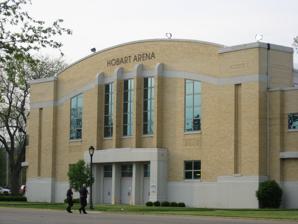
Building: Hobart Arena
Country: United States of America
Year built: 1950
Multi-purpose arena in Ohio, United States This article relies largely or entirely on a single source . Relevant discussion may be found on the talk page . Please help improve this article by introducing  citations to additional sources . Find sources: "Hobart Arena" – news · newspapers · books · scholar · JSTOR ( March 2020 ) Hobart Arena Location 255 Adams Street Troy, Ohio Owner City of Troy, Ohio Capacity 3,782 Construction Broke ground 1947 Opened September 1950 Construction cost $450,000 Tenants Troy Bruins ( IHL ) (1951–1959) Troy Sabres ( CnHL ) (1982–1987) Miami Valley Sabres ( AAHL ) (1987–1989) Miami Valley Silverbacks ( AIFL / CIFL ) (2006–2008) Troy Bruins ( NJHL / AAHL ) (2009–2010) The Hobart Arena is a 3,782-seat multi-purpose arena in Troy, Ohio . It officially opened with 10 sold-out performances of Holiday on Ice in September 1950.   The Hobart Arena, contrary to popular belief, was not the first Ohio venue for Elvis Presley on November 24, 1956, as he had played in Cleveland a year earlier.  The 1950s also saw performances by Roy Rogers , Gene Autry , Nat King Cole , Tex Ritter , Sonja Henie , Victor Borge , Liberace , Guy Lombardo ,  and Patti Page . Hobart Arena was the home of the Troy Bruins of the IHL from 1951 through 1959 and the Troy (later Miami Valley) Sabres from 1982 until the AAHL folded in 1989. As a concert venue the arena can seat up to 5,282. When used for ice hockey, Hobart Arena has a sellout capacity of 4,500. When used for trade shows the arena can accommodate 15,725 square feet (1,460.9 m 2 ) of space. The arena contains four permanent concession stands, four dressing rooms and a referee's room, seven box-office windows, and a ceiling height of only 34 feet (10 m). It was the home to the Miami Valley Silverbacks of the Continental Indoor Football League . References